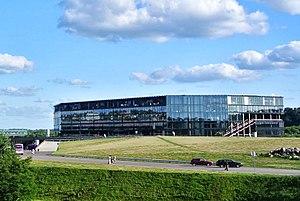
Les Tournois de qualification olympique masculin de basket-ball 2020 sont une série de tournois internationaux de basket-ball organisé par la FIBA entre le 23 et le 28 juin 2020 permettant d'attribuer les 4 dernières places qualificatives au tournoi masculin de basket-ball des Jeux olympiques de 2020. Quatre tournois sont organisés sur quatre sites différents, seul le vainqueur de chacun de ces tournois obtient sa qualification.